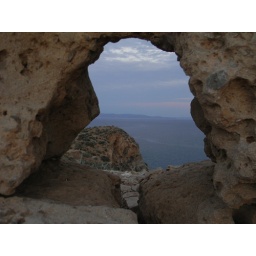
View of the Sea through an opening in a rock wall while climbing down the trail/path at the Temple of Poseidon at Sounio.